Death of Caylee Anthony

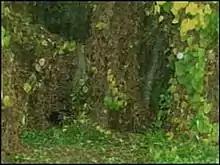
The wooded area where Caylee Anthony's body was found.

Casey told investigators that she had left Caylee at the apartment of her nanny, Fernandez-Gonzalez, and that Fernandez-Gonzalez had kidnapped the toddler. But when police investigated the apartment, they found it had been abandoned for more than 140 days. Casey also told police that she was working at Universal Studios. However, when investigators took her to Universal Studios on July 16 and asked her to show them her office, Casey led detectives into the building before admitting that she no longer worked there; as it turned out, she had not worked there since she had taken maternity leave almost three years earlier. Casey was subsequently arrested. On July 29, Casey was offered a limited-immunity deal—in exchange for help finding Caylee, prosecutors said they would not use Casey's statements to police against her. The offer expired September 2, 2008.